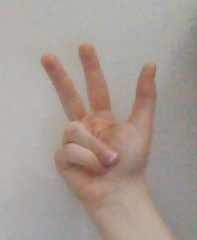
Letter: al